Kraśnik

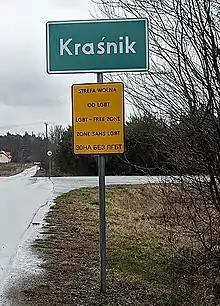
One of the Bartosz Staszewski art instillations portraying the municipality as what he calls an "LGBT-free zone"

Following the invasion of Poland by Nazi Germany and the Soviet Union in World War II, Kraśnik was taken over by the Soviets in 1939 and later by the Nazis during Operation Barbarossa. It was the site of the Budzyń concentration camp, where the prisoners worked for the "Heinkel Flugzeugwerke", an initially Polish aircraft production factory which had been taken over by the Germans. This camp, with around 3,000 Jews, became a subcamp of Majdanek.